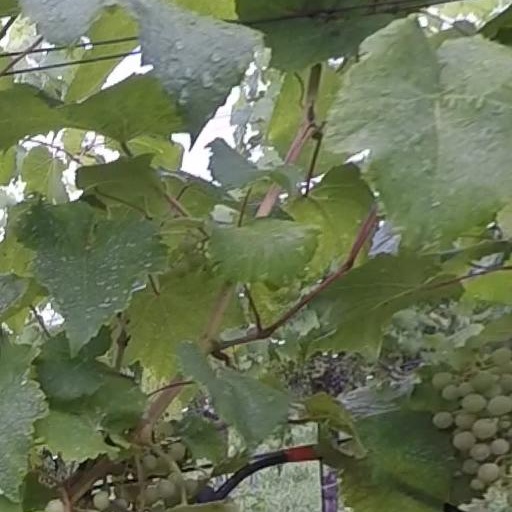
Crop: grape